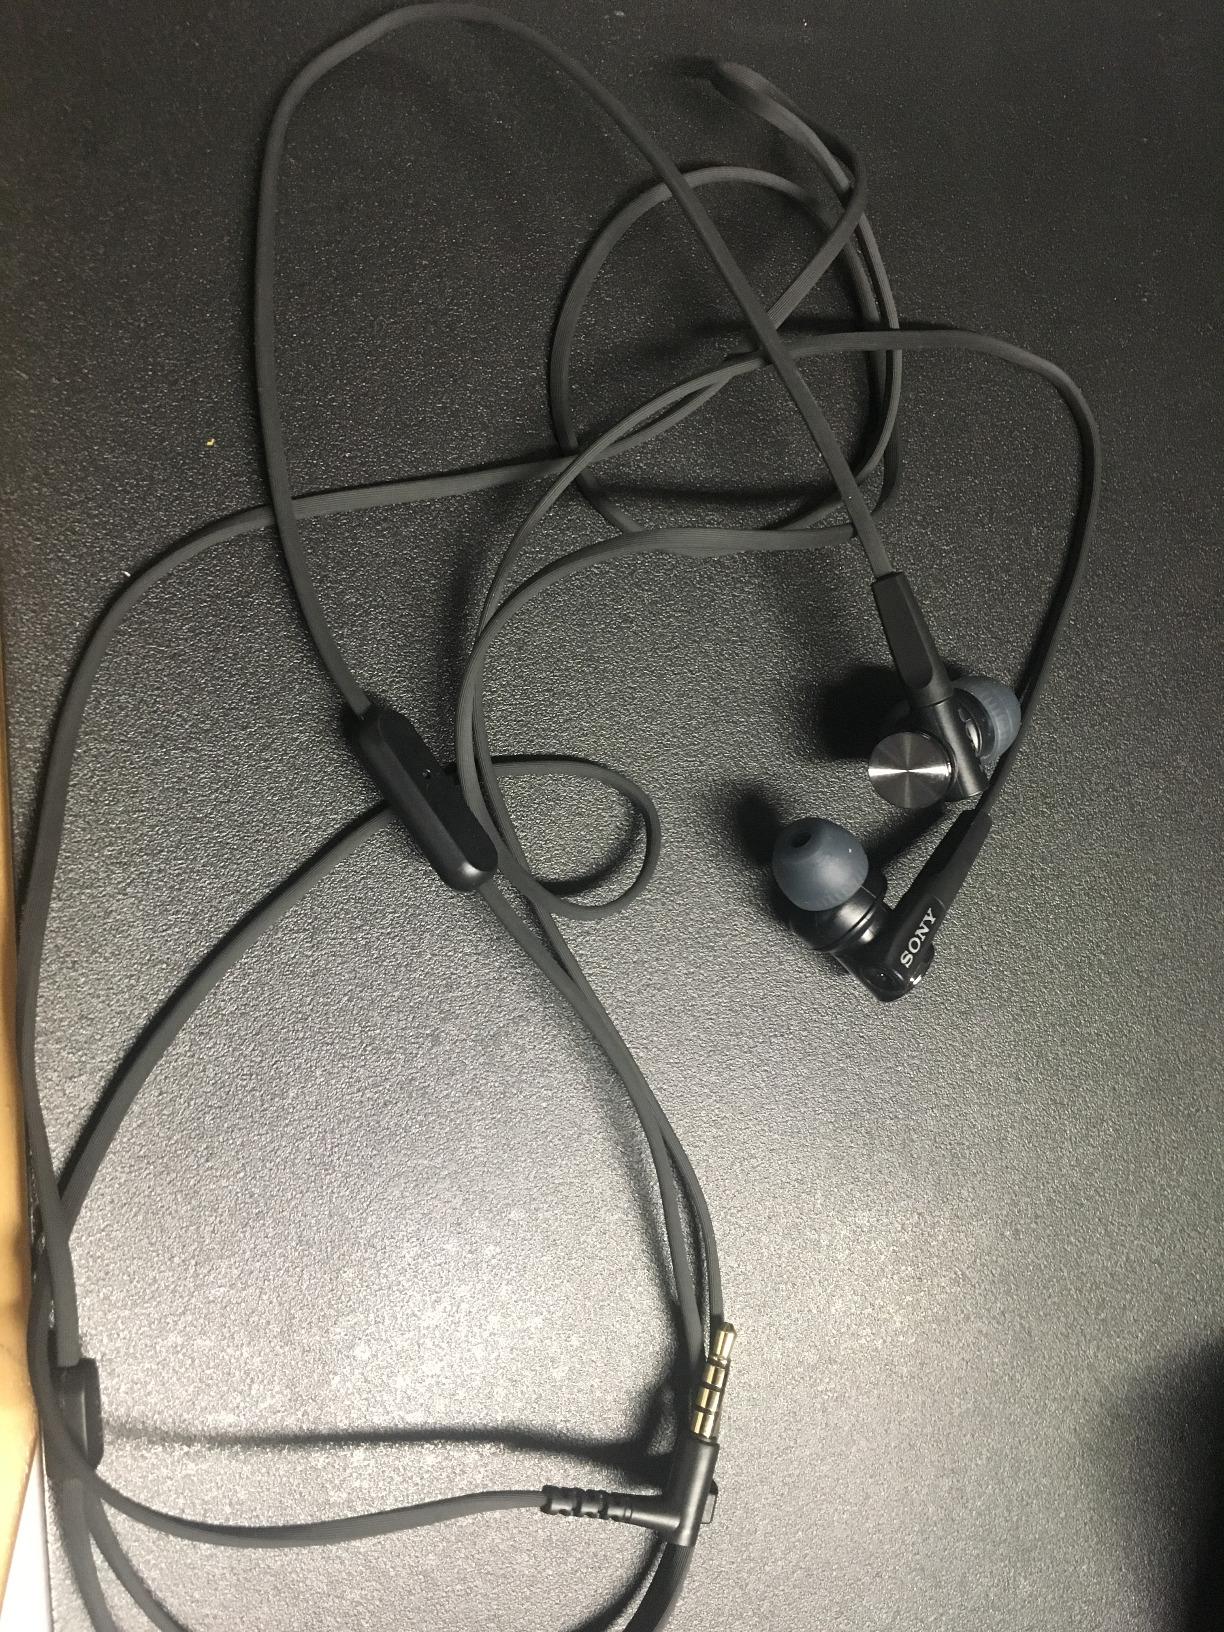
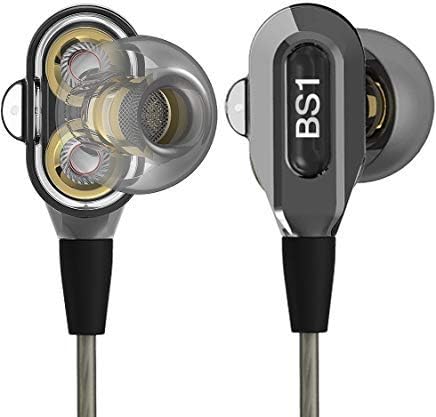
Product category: headphones
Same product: no